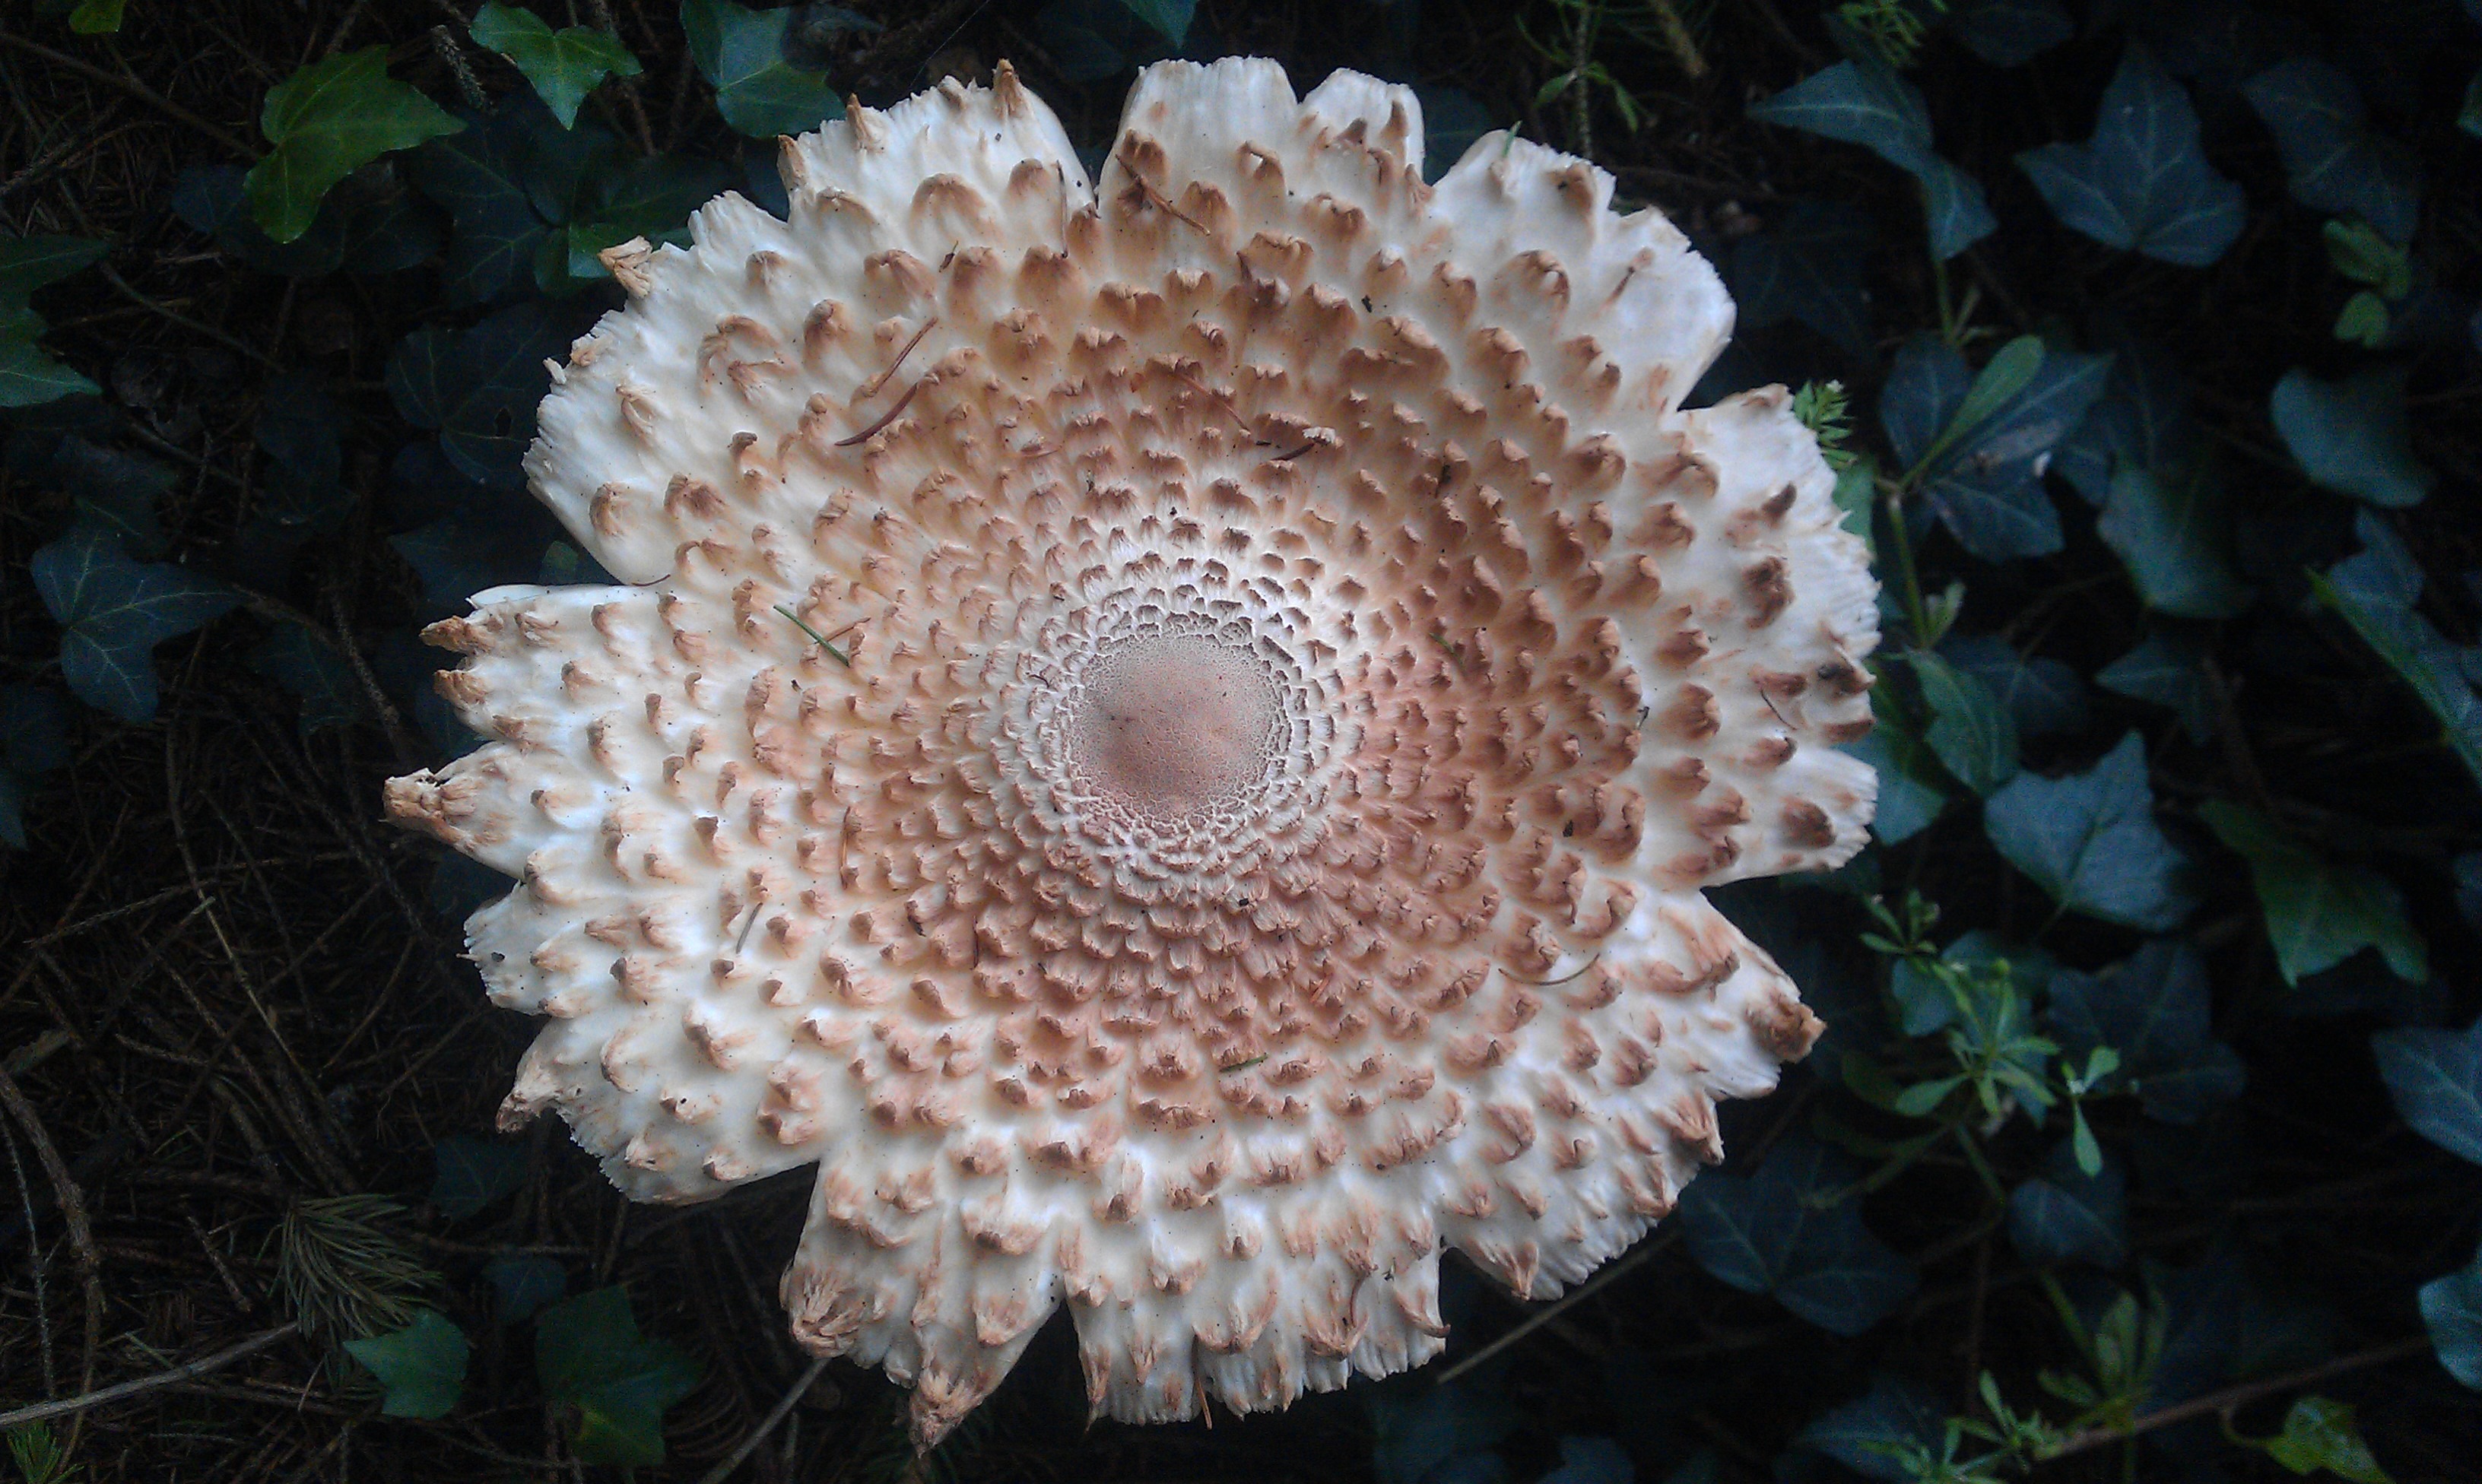
nature, forest, plant, flower, wild, macro, ivy, autumn, botany, mushroom, toadstool, flora, season, coral, close up, fungus, uk, fungi, oyster mushroom